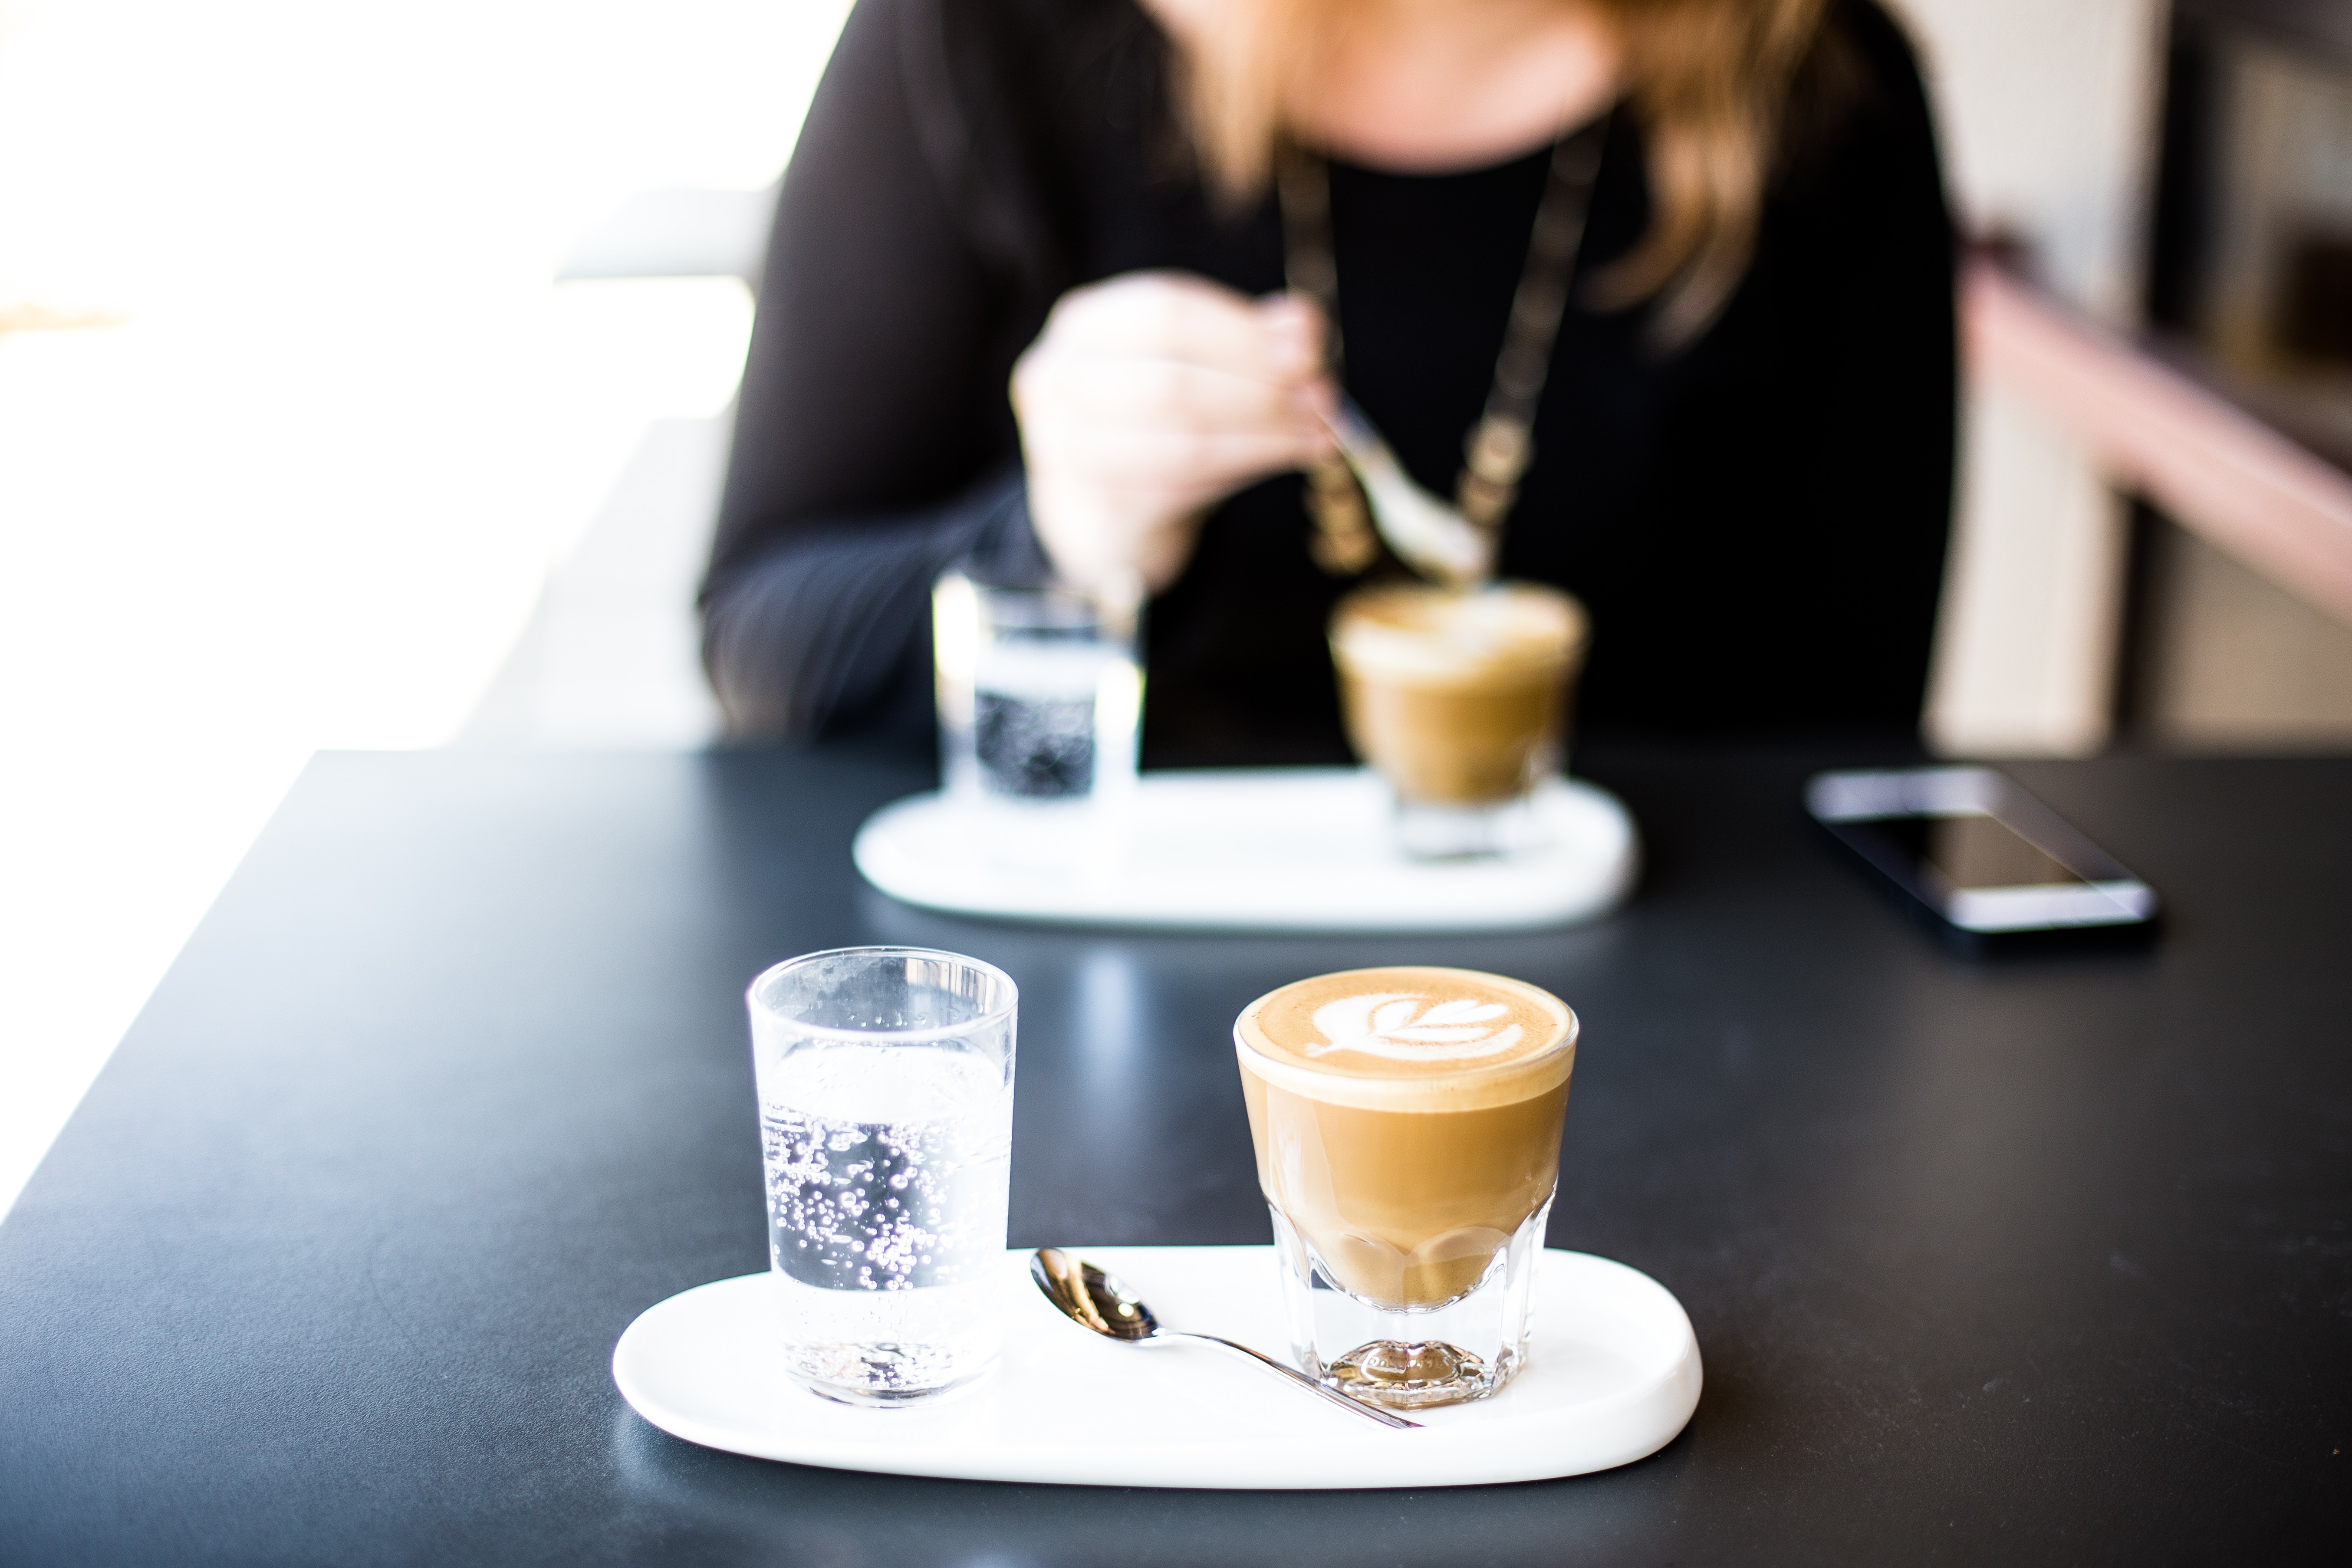
table, cafe, coffee, plate, drink, espresso, spoon, brand, sense